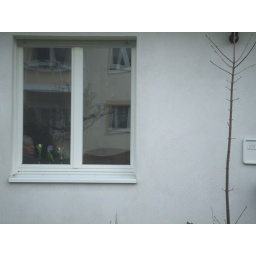
my mother sitting in the kitchen of my sisters house.